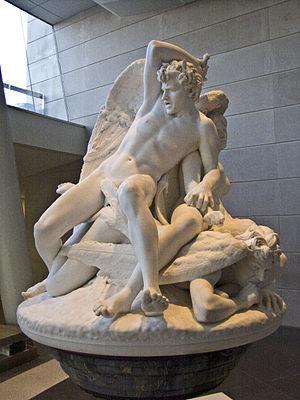
La Guerre des anges ou Guerre dans les cieux ou Guerre des fils de lumière contre les fils des ténèbres est un épisode eschatologique de la fin des temps dans le christianisme. Plusieurs prophètes de Dieu annoncent une guerre finale d'Apocalypse dans les cieux, et une victoire définitive de Dieu, et de l'archange Michel et de sa milice céleste d'anges, sur Lucifer et ses anges déchus.